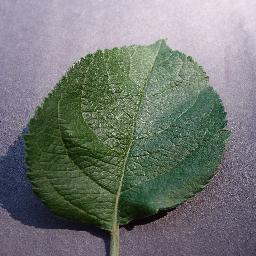
Label: Apple___healthy